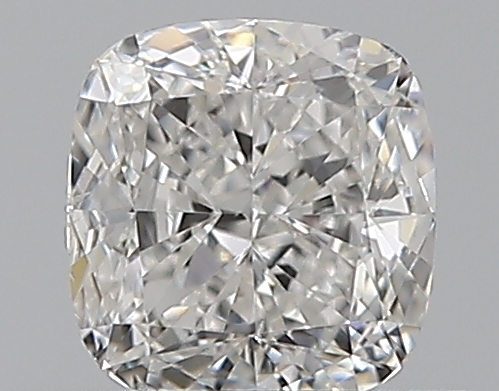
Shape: cushion
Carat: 0.5
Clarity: SI1
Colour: F
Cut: EX
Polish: EX
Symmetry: VG
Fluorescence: N
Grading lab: GIA
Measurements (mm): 4.62 x 4.41 x 2.77